M-2 motorway (Pakistan)

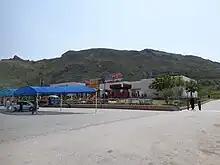
Kallar kahar service area on M-2

Fuel Stations are only available at 5 locations on each side of the road (North & South), These places are called Services Areas (or )